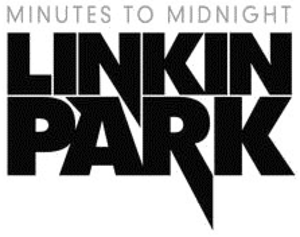
Minutes to Midnight (Linkin Park-album)
Albummets logo
Minutes to Midnight er et album af Linkin Park, der udkom den 15. maj i USA og den 14. maj i resten af verden. Albummet debuterede på nummer et i USA og i 15 andre lande.